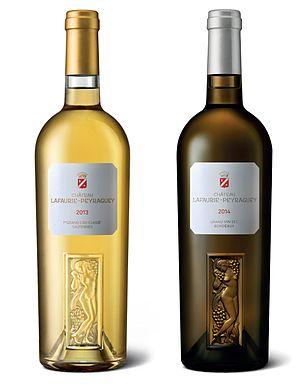
Les deux bouteilles Lafaurie-Peyraguey et Lafaurie-Peyraguey Sec avec une gravure de René Lalique «
Le château Lafaurie-Peyraguey, est un domaine viticole de 37 hectares en production situé dans la commune de Bommes, dans le département de la Gironde, en France.